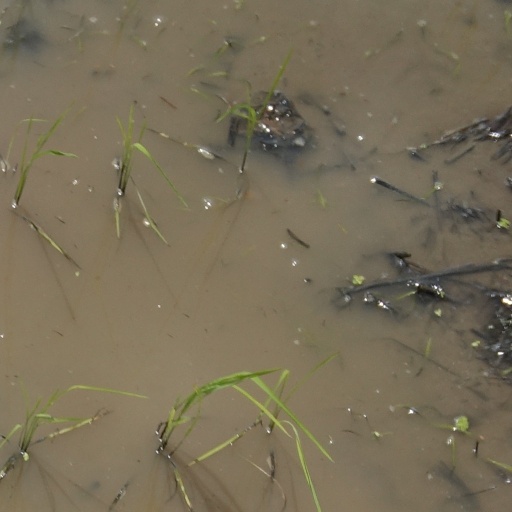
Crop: rice